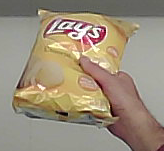
Product: lays_classic